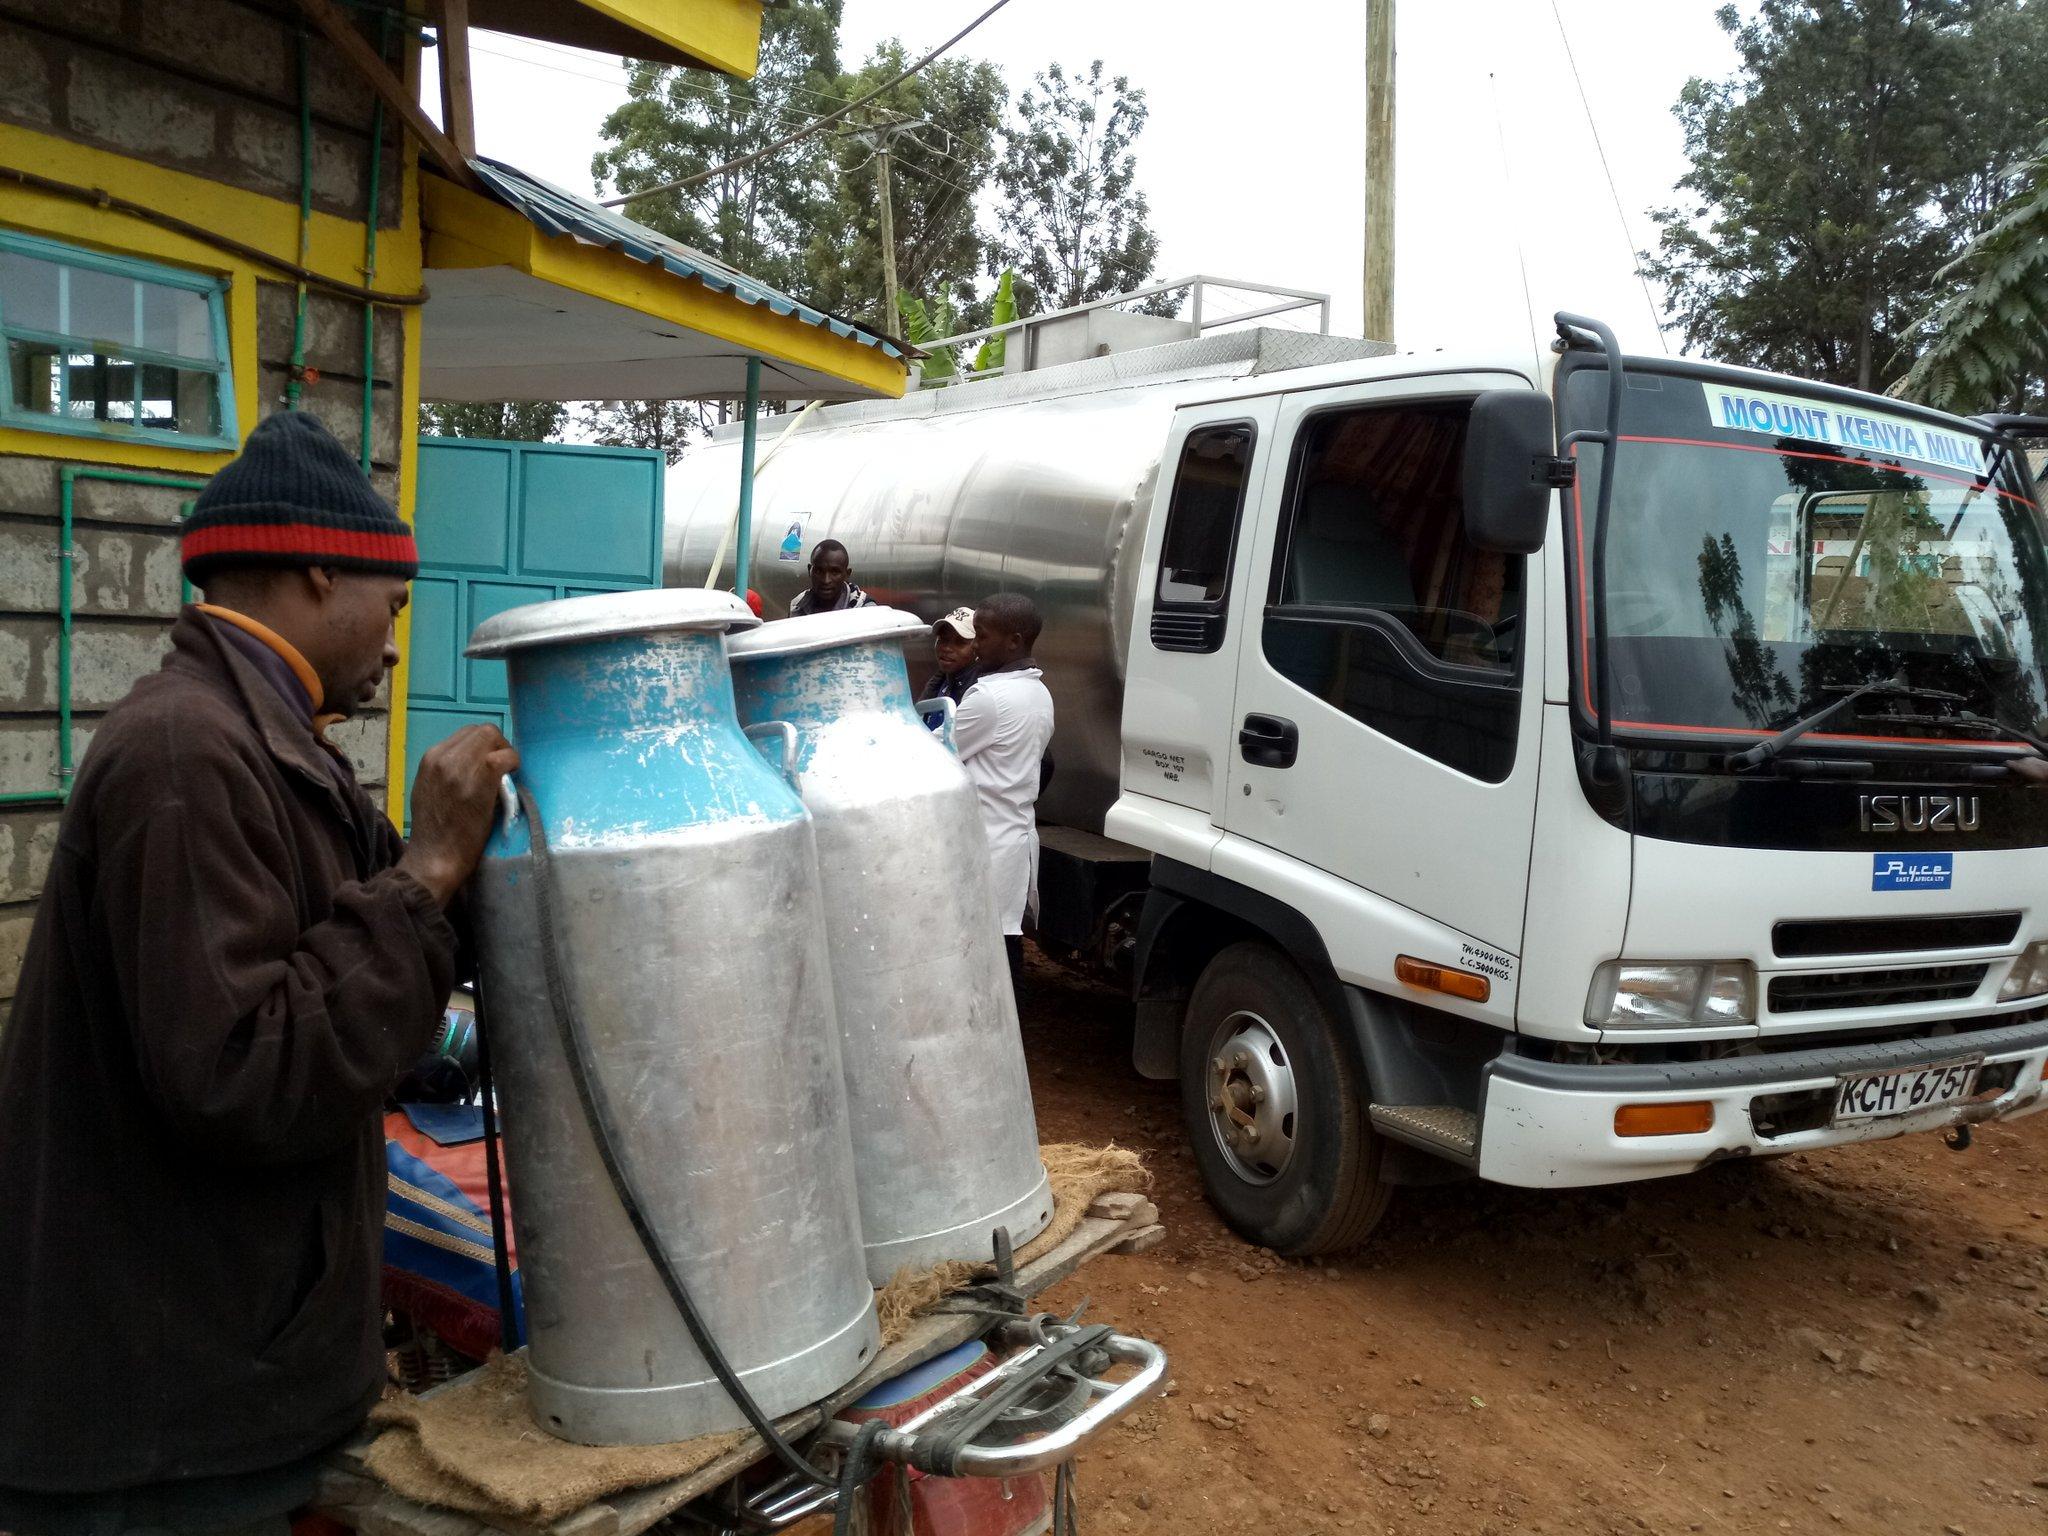
Kwenye boma hili wanauza maziwa na huyu mtu mwenye ako na pikipiki na amevaa kofia amekuja kuwekewa hapo kwa hizo vitu zenye amebeba. Hapo kando kuna lori kubwa ambayo limesimama.